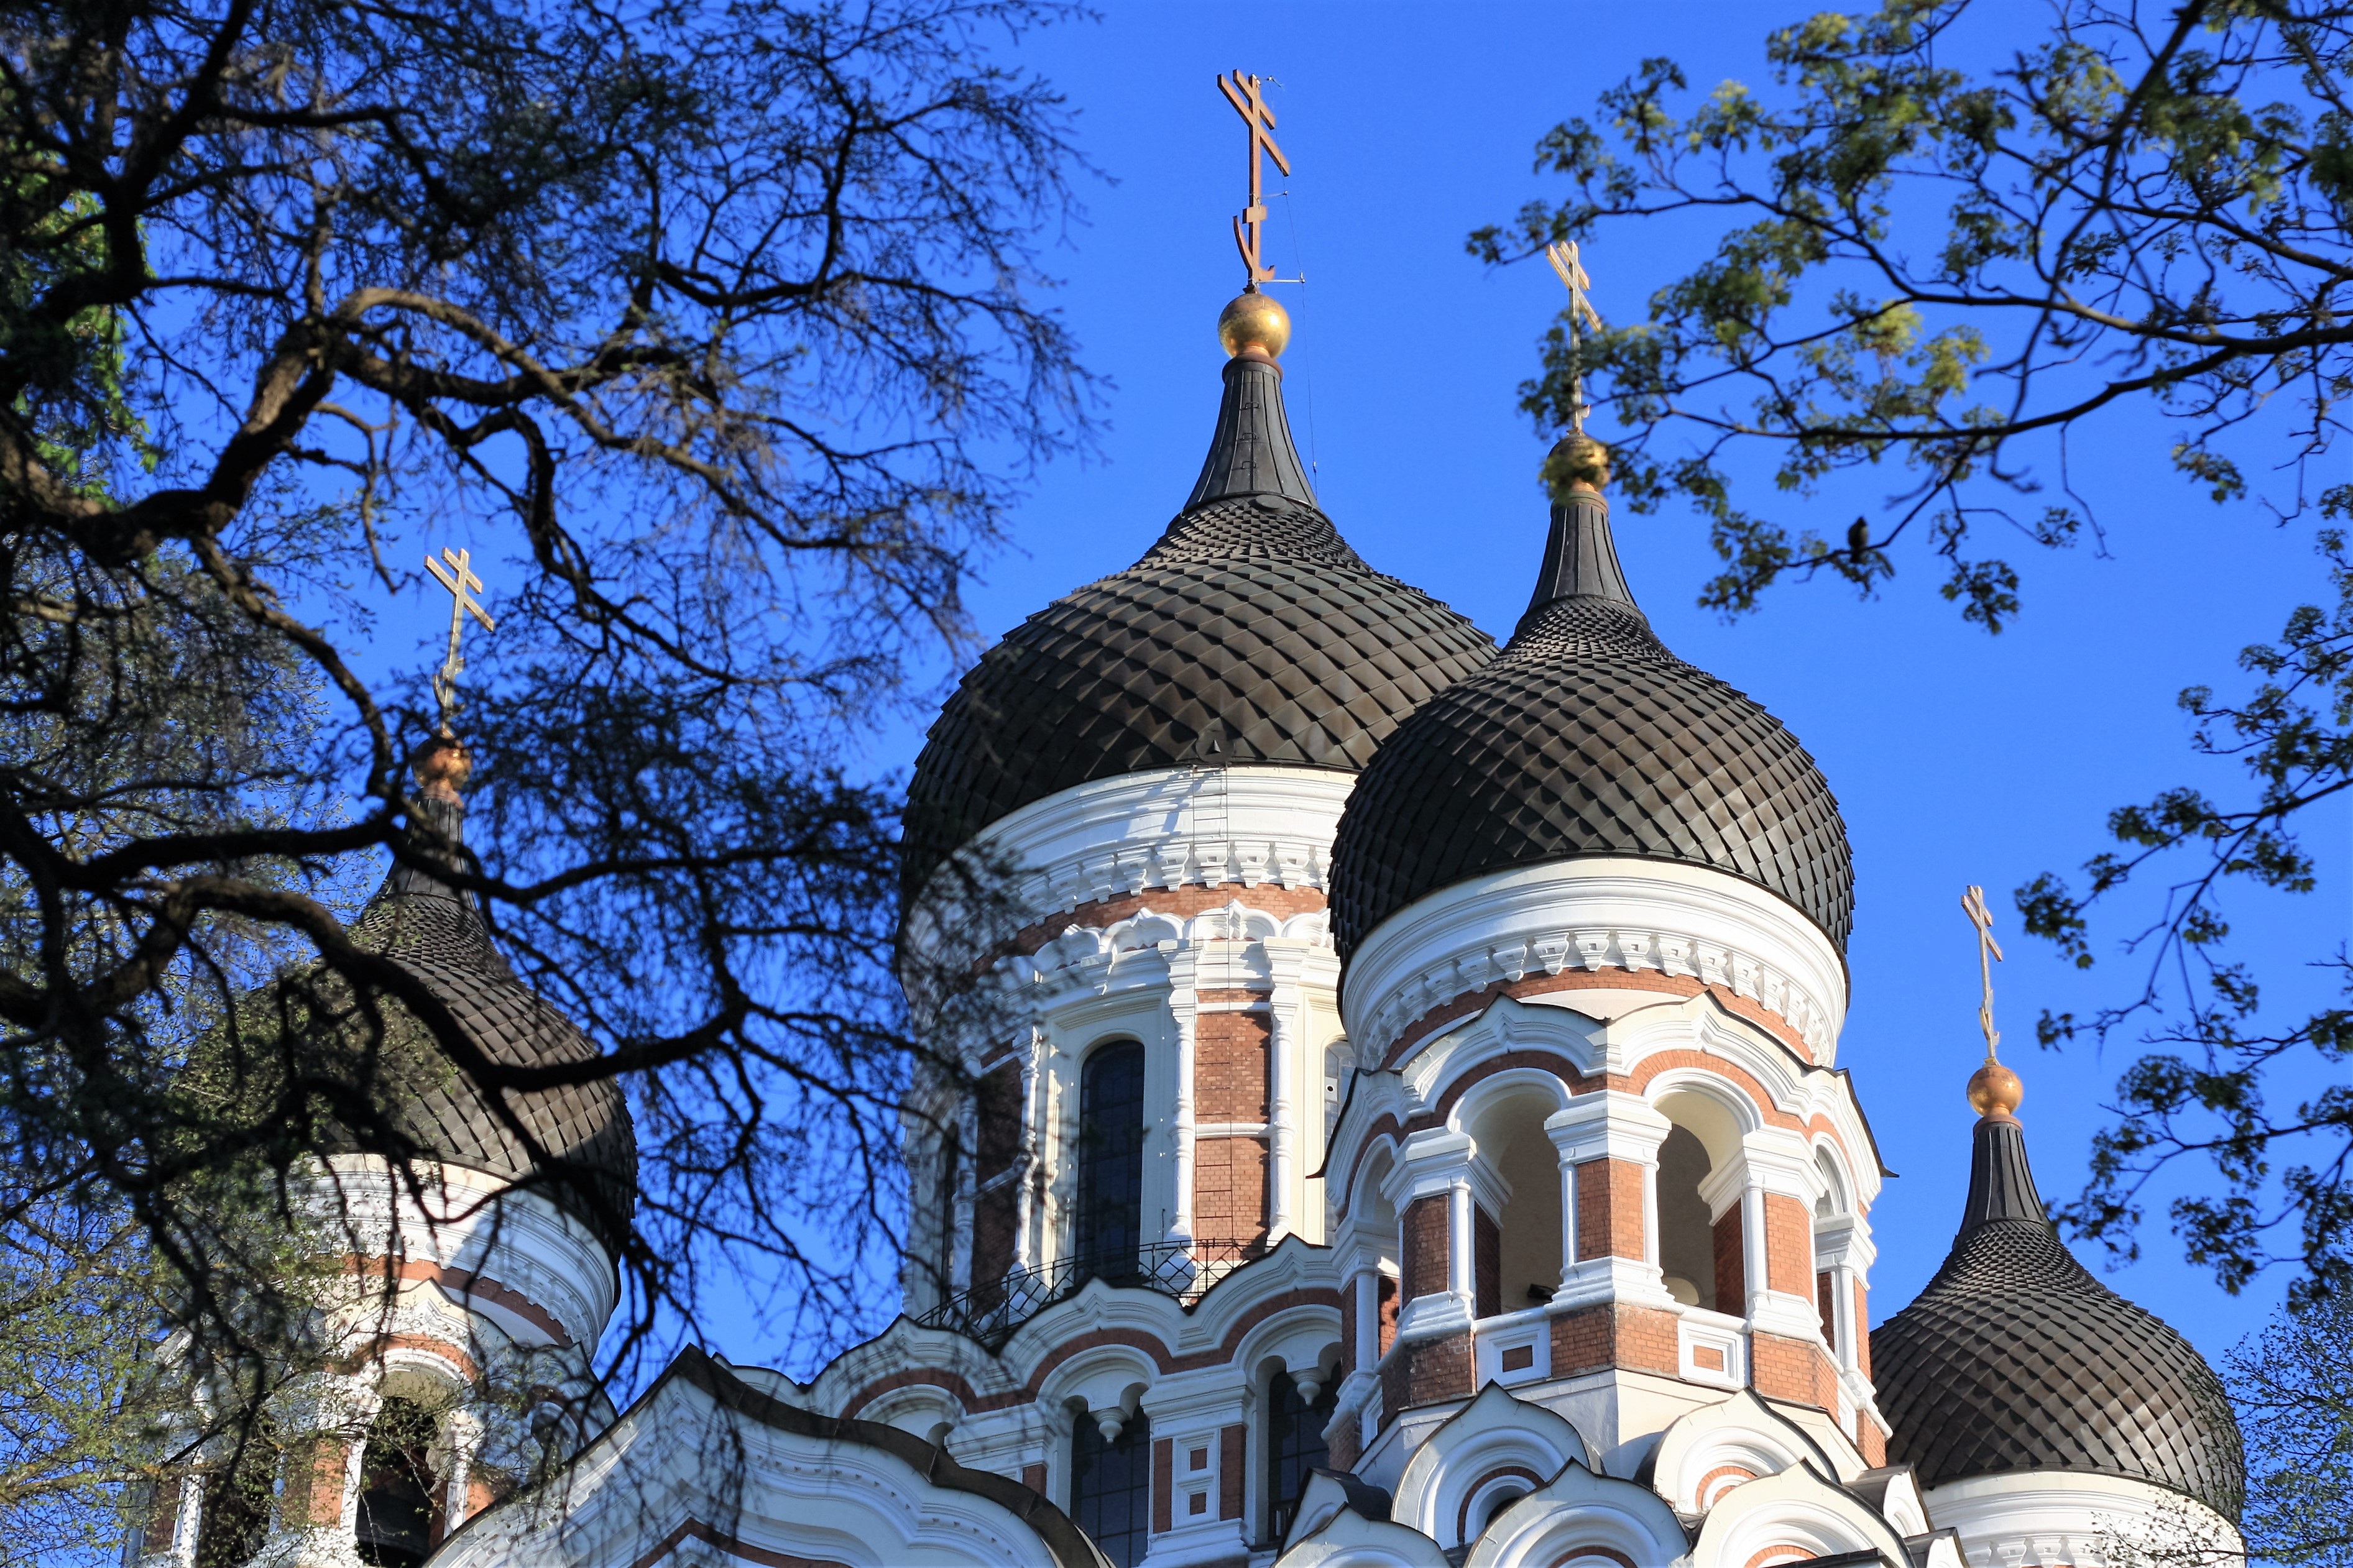
landscape, architecture, building, old, travel, europe, religion, castle, landmark, church, cathedral, chapel, place of worship, spire, steeple, monastery, history, dome, baroque, gothic architecture